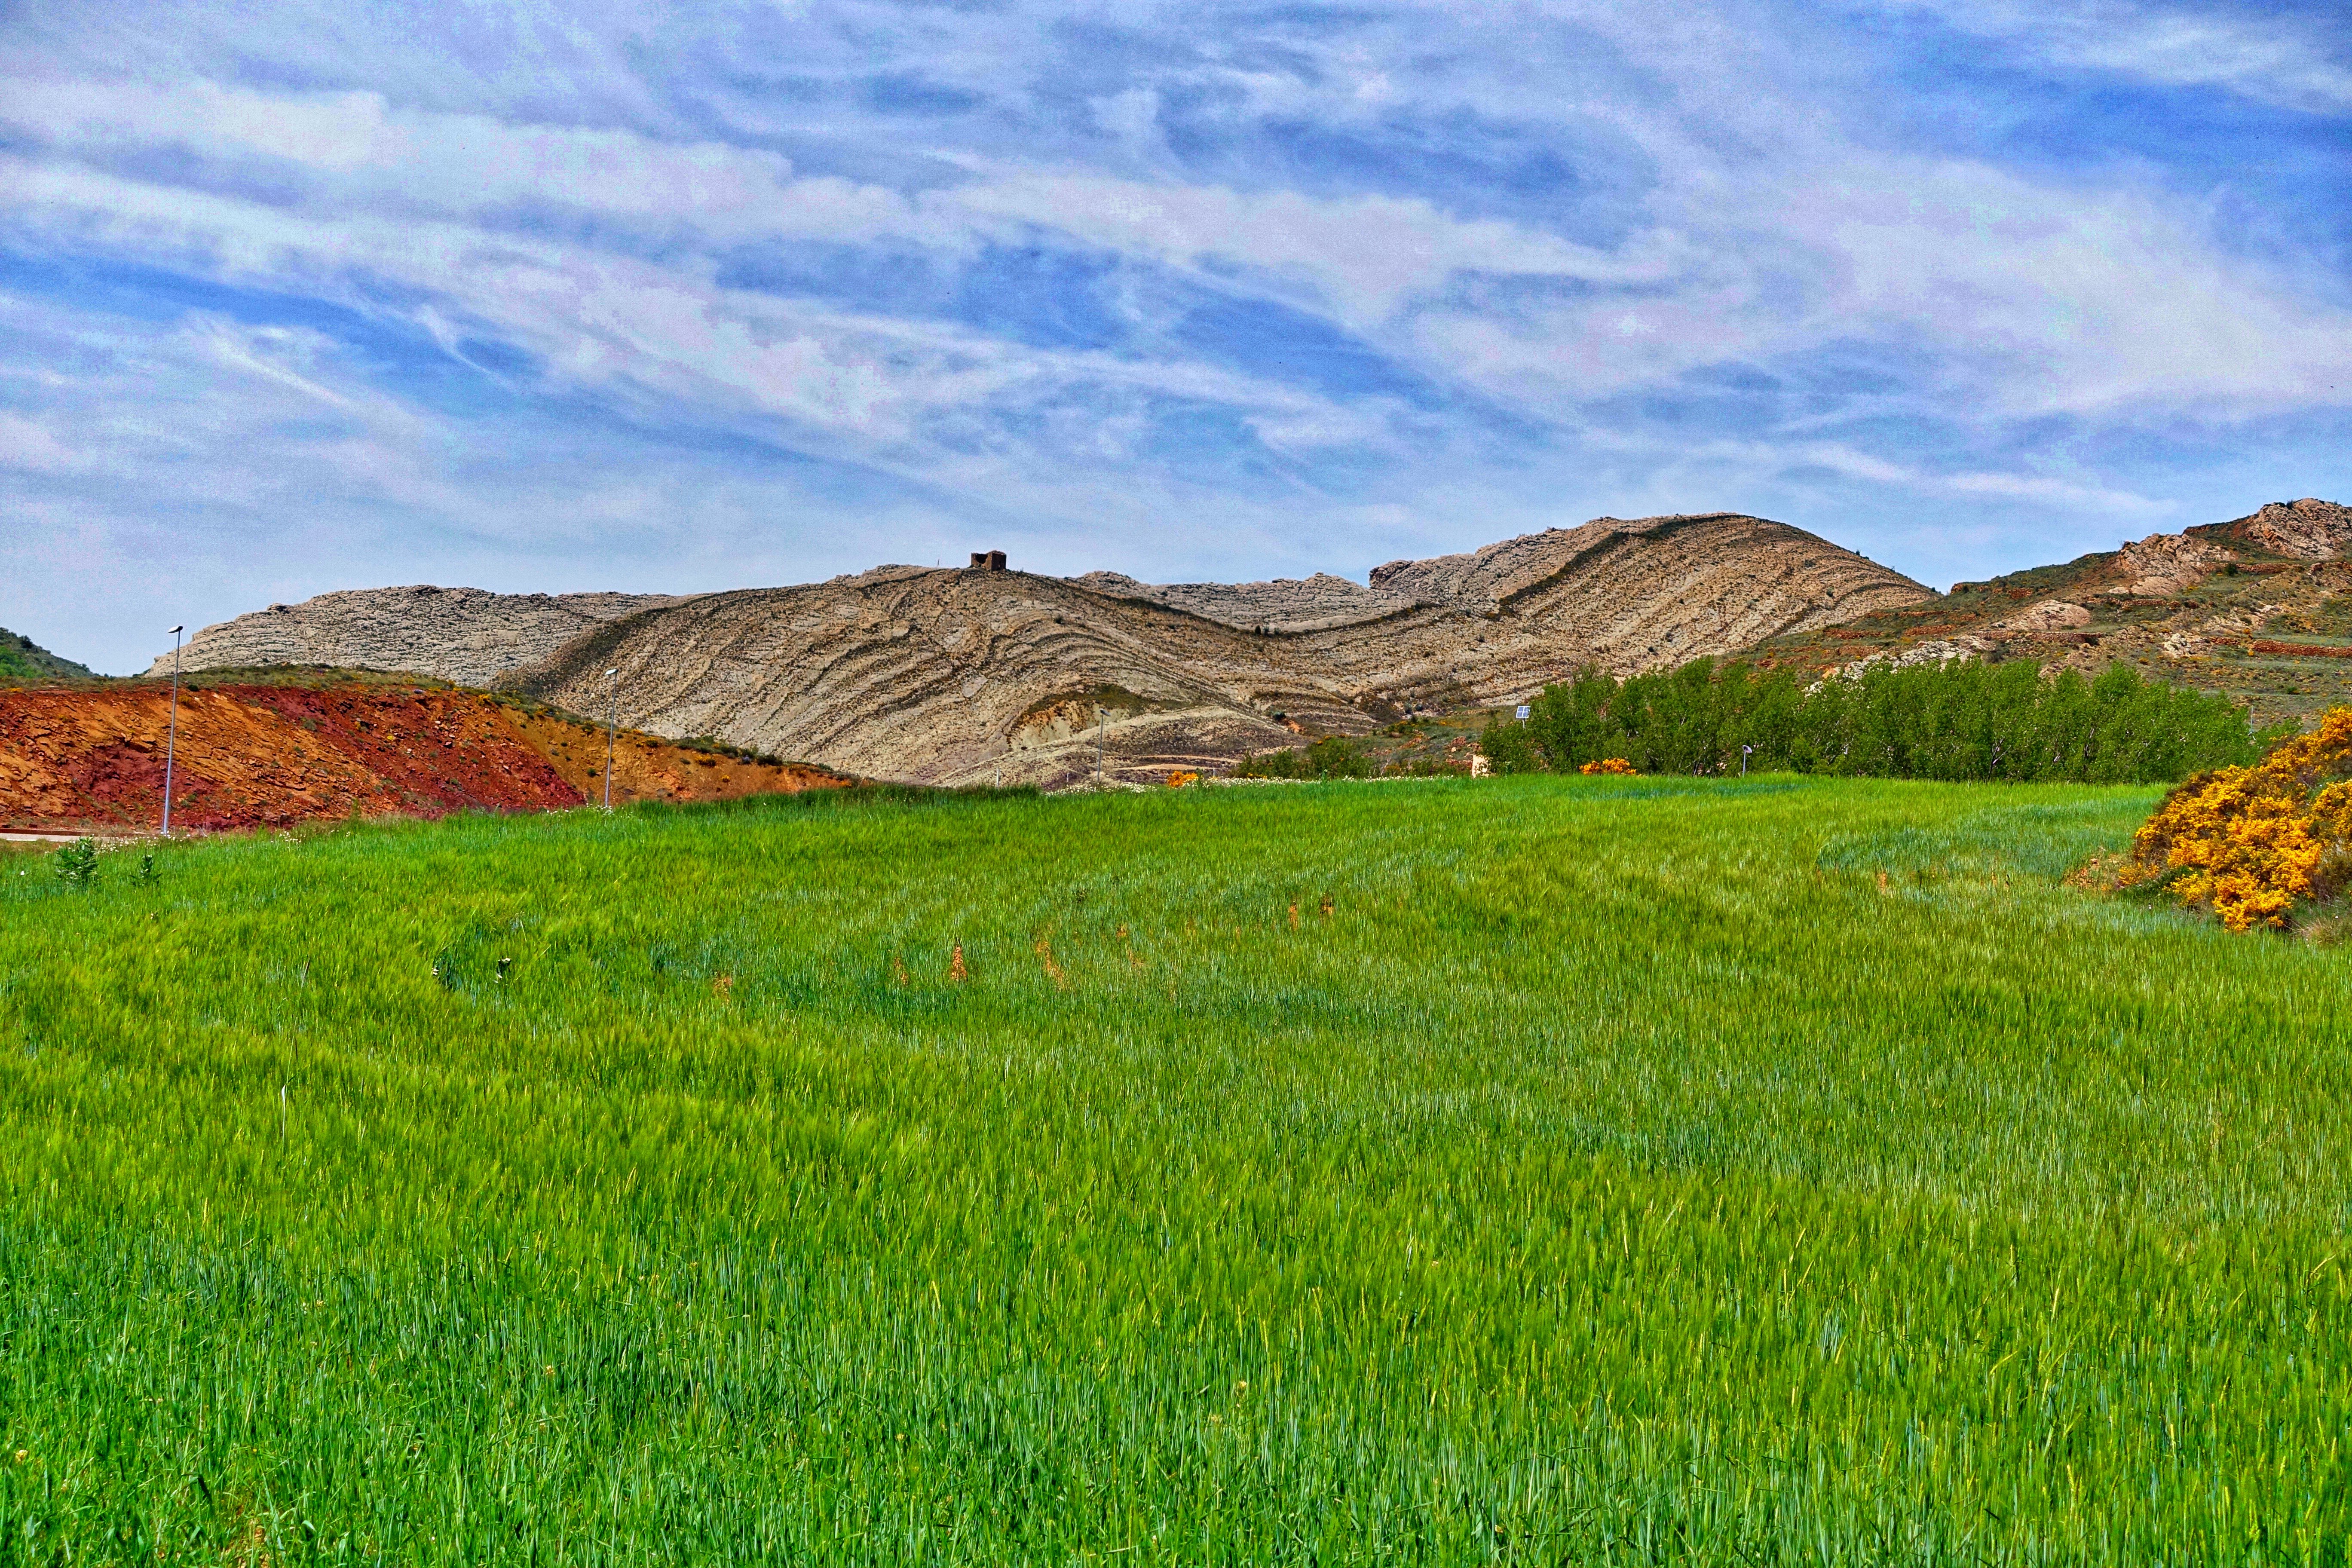
landscape, nature, grass, mountain, sky, field, meadow, prairie, hill, flower, mountain range, stone, environment, rural, farming, pasture, agriculture, plain, wildflower, grassland, plateau, habitat, ecosystem, tundra, steppe, rural area, landform, farm landscape, nature landscape, farm field, natural environment, geographical feature, grass family, mountainous landforms